Blackwater (company)

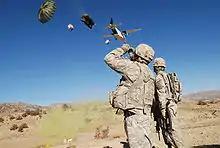
AWS CASA C-212 Aviocar in Afghanistan

United States Training Center (USTC, formerly Blackwater Training Center) offers tactics and weapons training to military, government, and law enforcement agencies. USTC also offers several open-enrollment courses periodically throughout the year, from hand to hand combat (executive course) to precision rifle marksmanship. They also offer courses in tactical and off-road driving.